Patrick Marshall

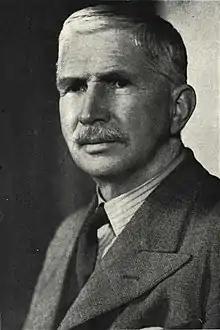

Patrick Marshall (1869 – November 1950) was a geologist who lived in New Zealand. He was the first to introduce the terms rodingite and ignimbrite into petrology and mineralogy. Marshall's most significant contribution to science was his work on coastal erosion and volcanology.